Ludwik Teichmann

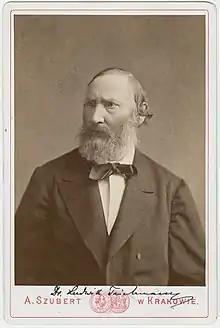
Teichmann in 1881

Ludwik Karol Teichmann-Stawiarski (September 16, 1823 – November 24, 1895) was a Polish anatomist and discoverer of a new way of research in forensic medicine, after whom Teichmann crystals are called.